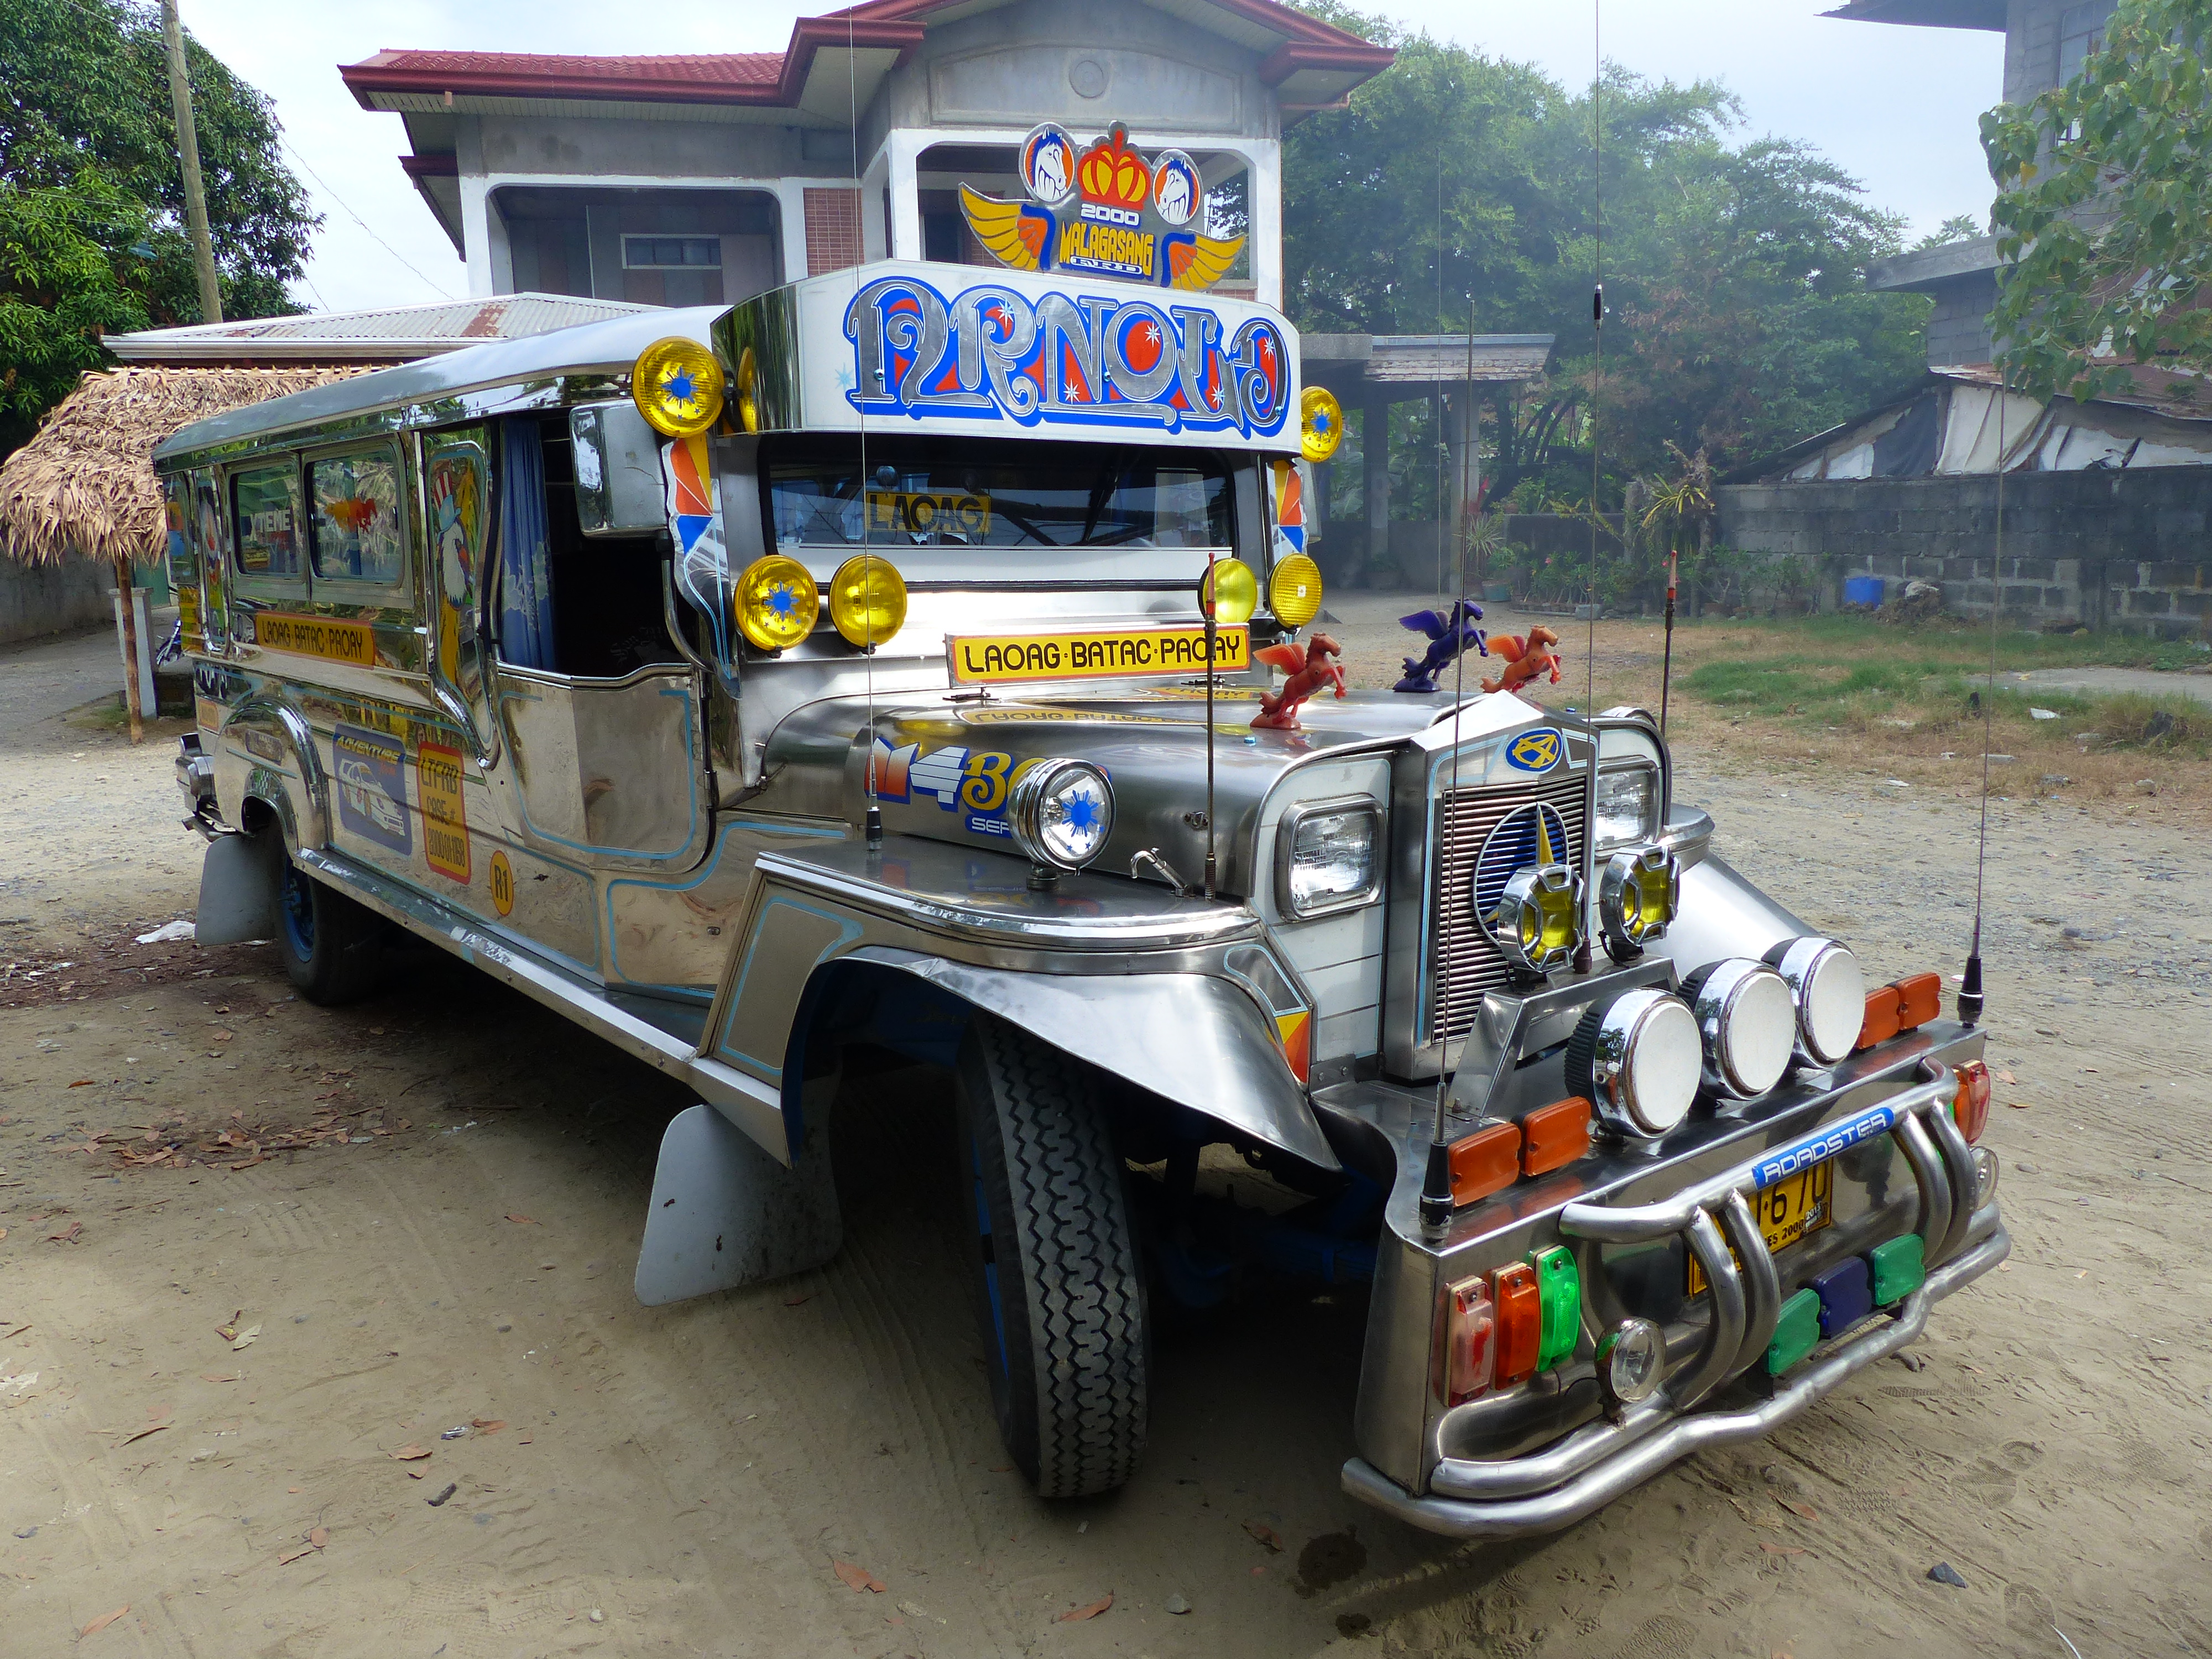
car, jeep, transport, truck, vehicle, bus, publictransport, paoay, bridgecamera, philippinejeepney, jeepney, antique car, off road vehicle, land vehicle, automobile make, off roading, military vehicle